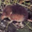
Label: shrew